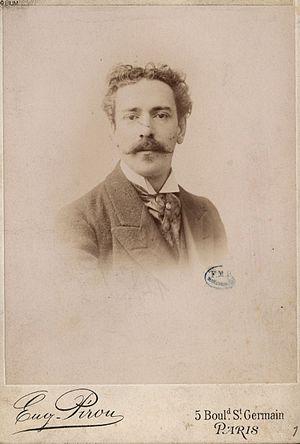
Joaquín Maria Albarrán Y Dominguez, Sagua La Grande, 9 mai 1860 – Paris, 17 janvier 1912, est un médecin et chirurgien français d'origine cubaine, professeur à la faculté de médecine de Paris ; il est l’un des pionniers de la chirurgie urologique.